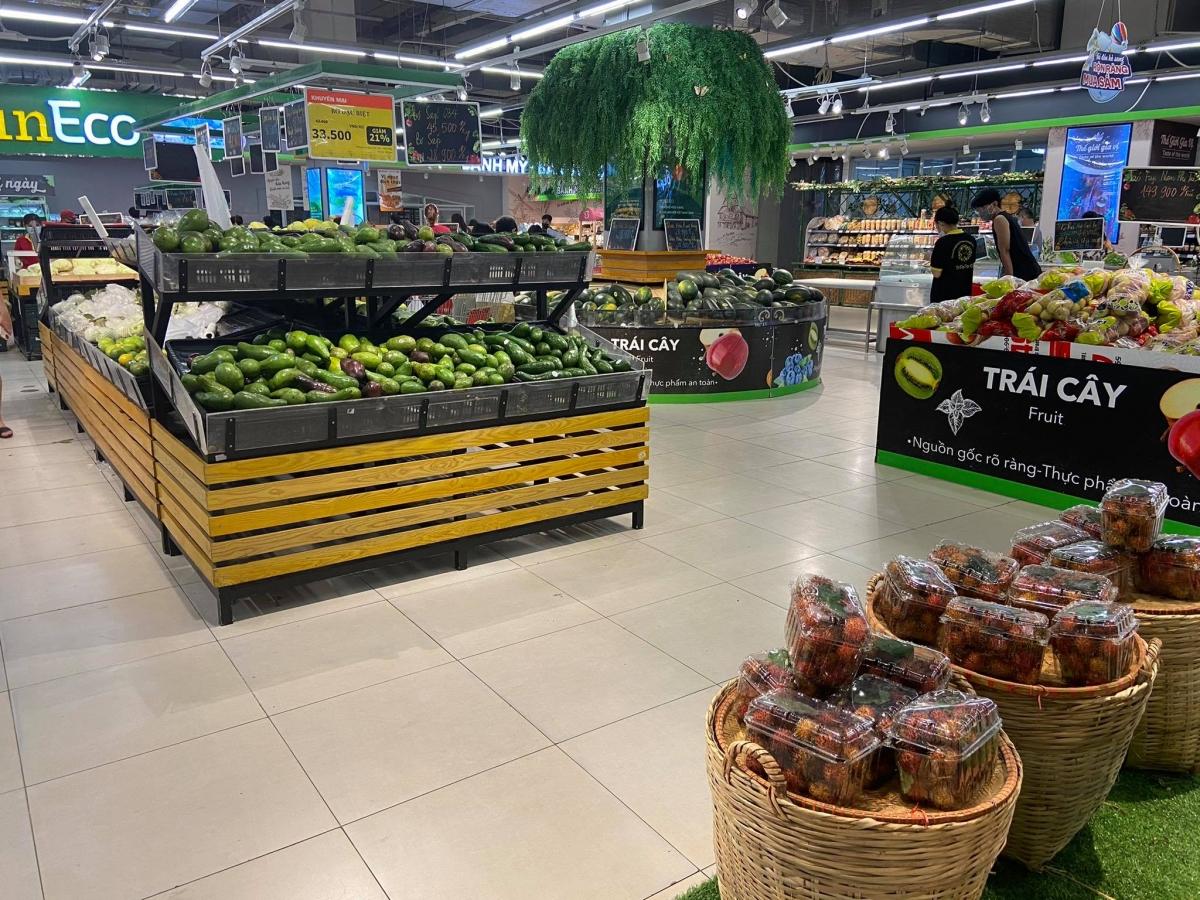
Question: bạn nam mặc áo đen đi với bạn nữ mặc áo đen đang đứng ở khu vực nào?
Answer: khu vực bán trái cây